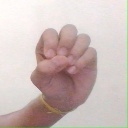
अक्षर: उ